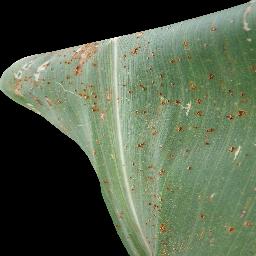
Label: Corn___Common_rust